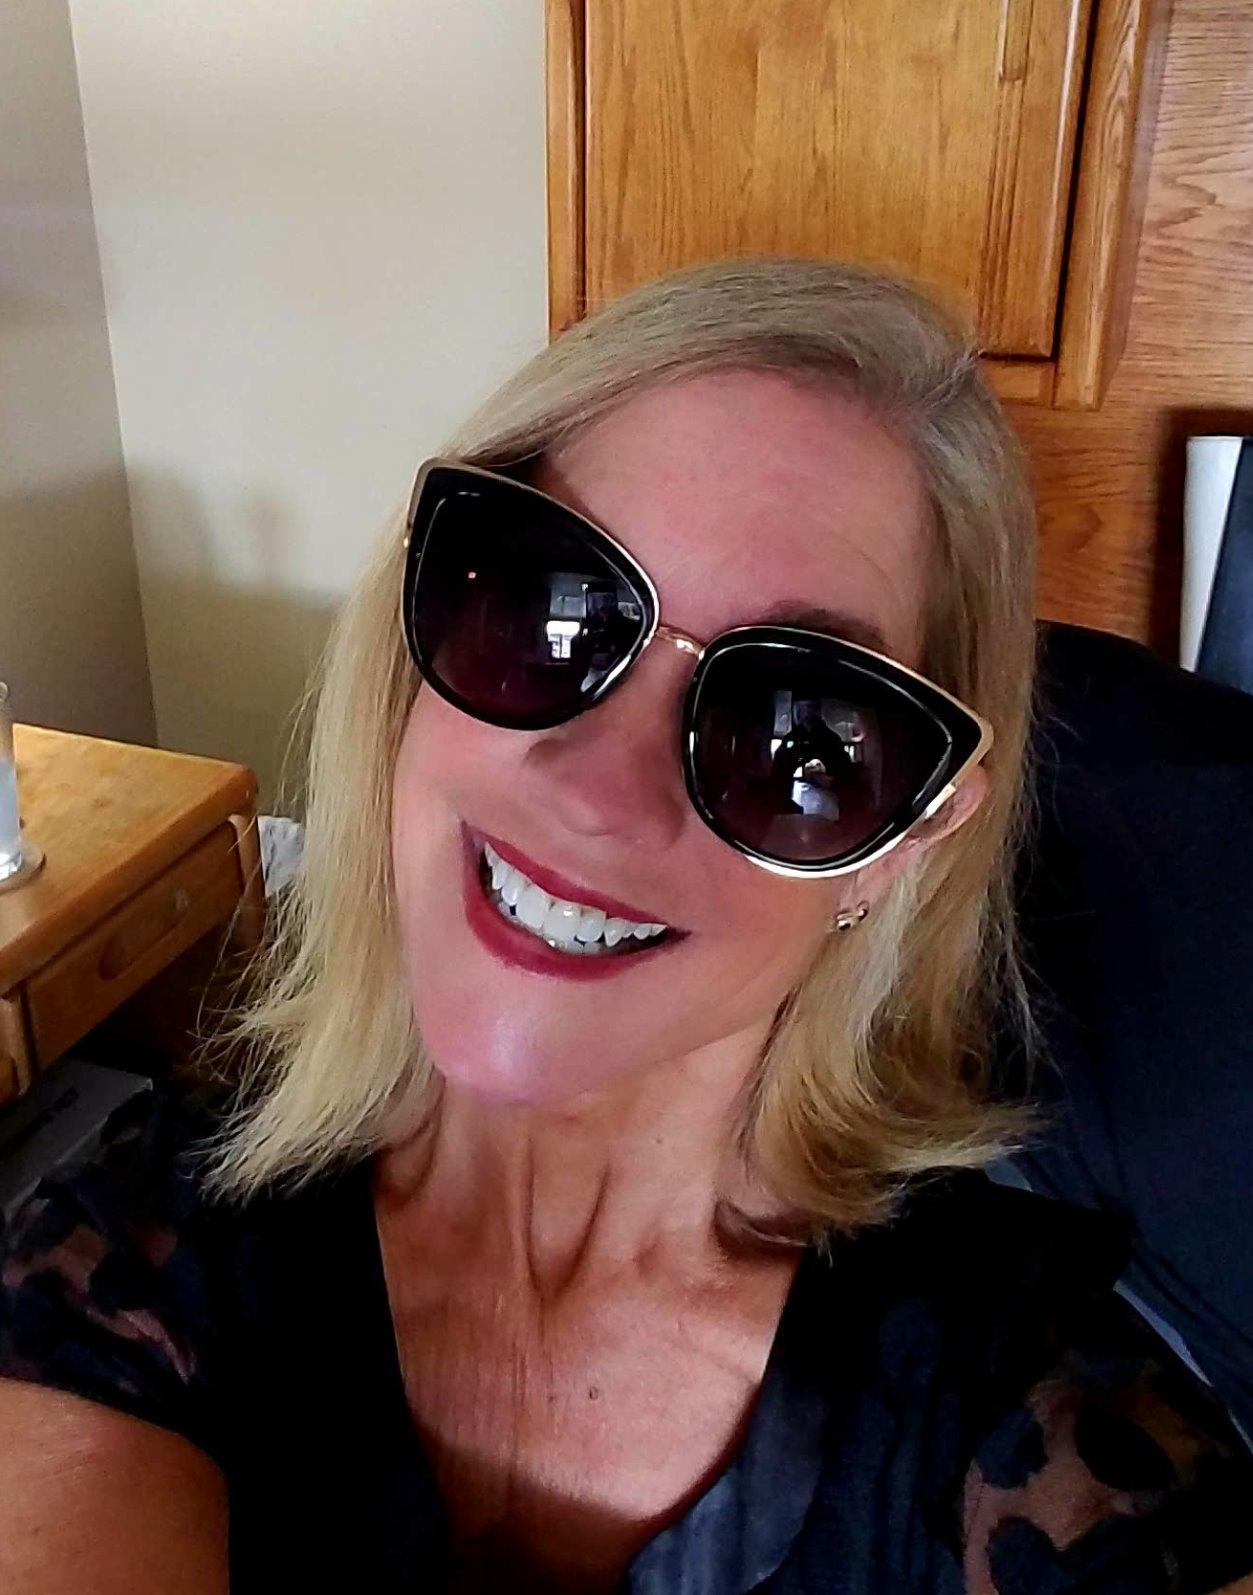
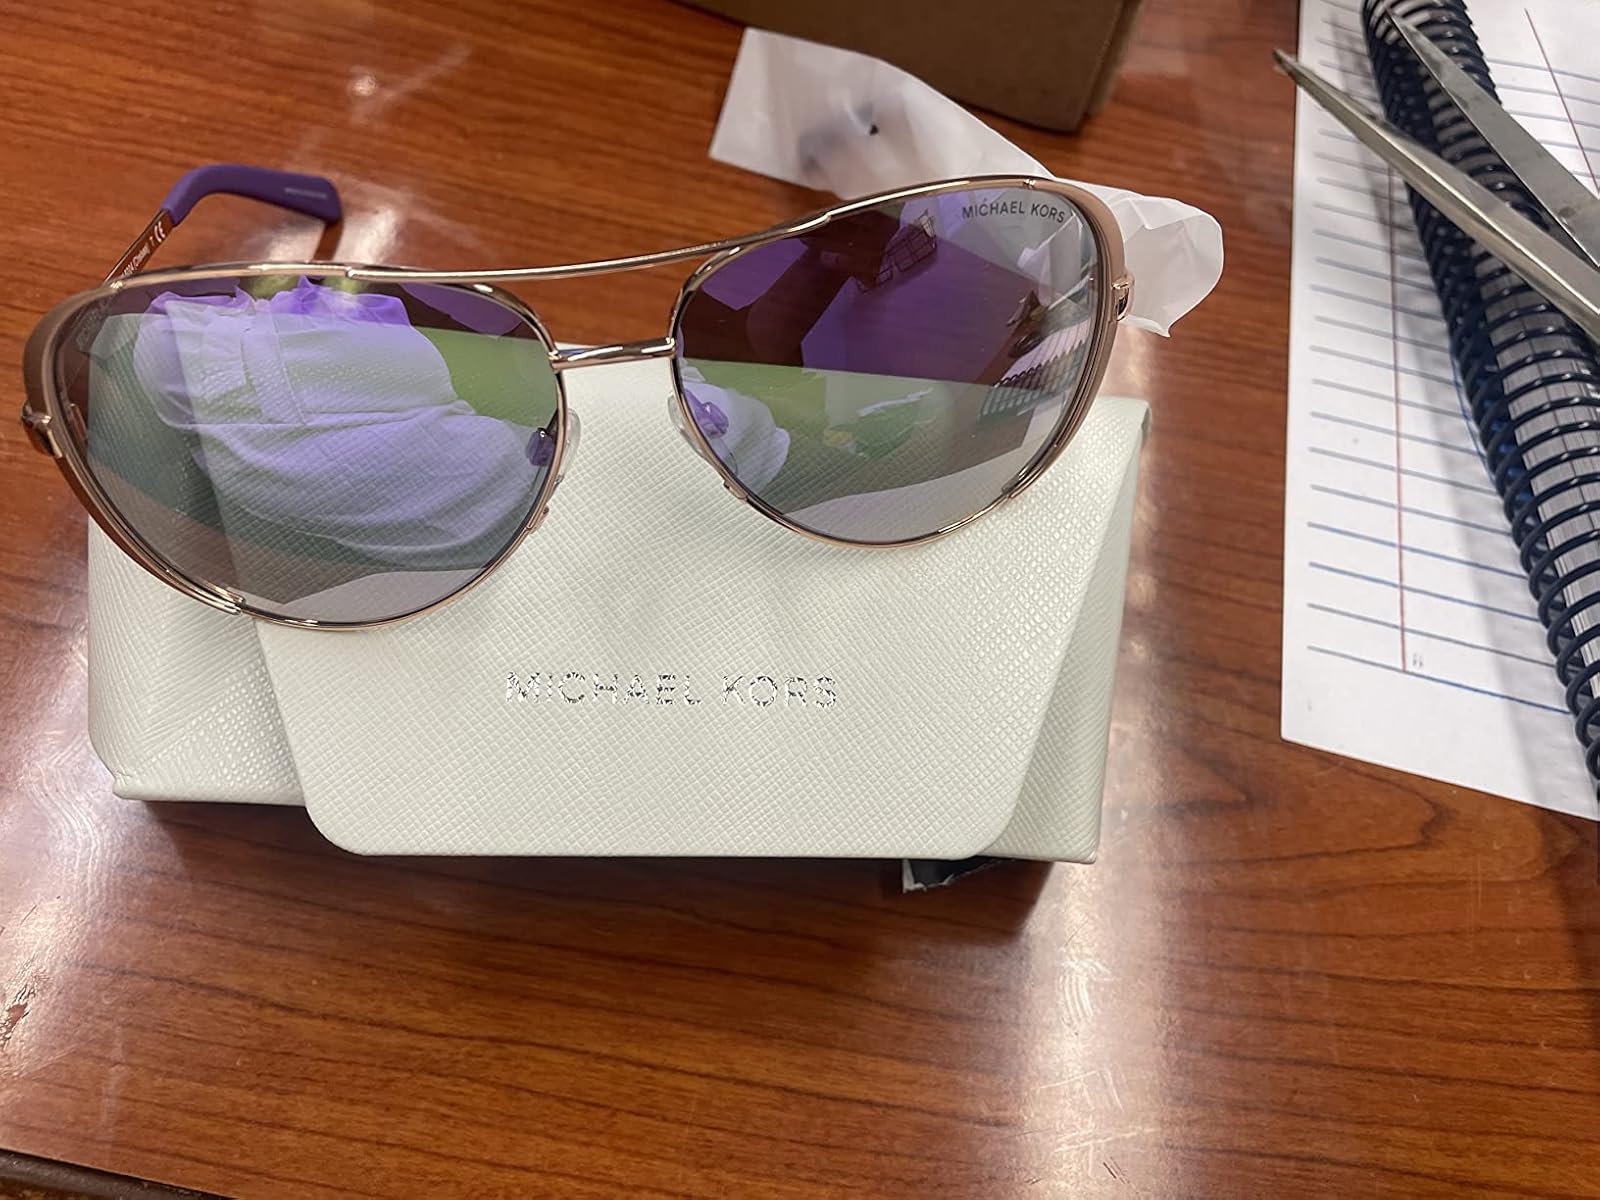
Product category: accessories_sunglasses
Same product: no